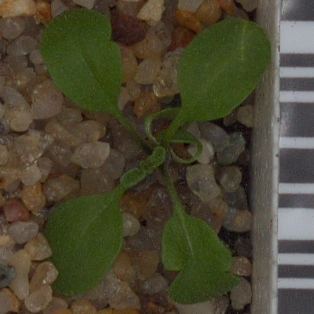
Label: shepherds_purse